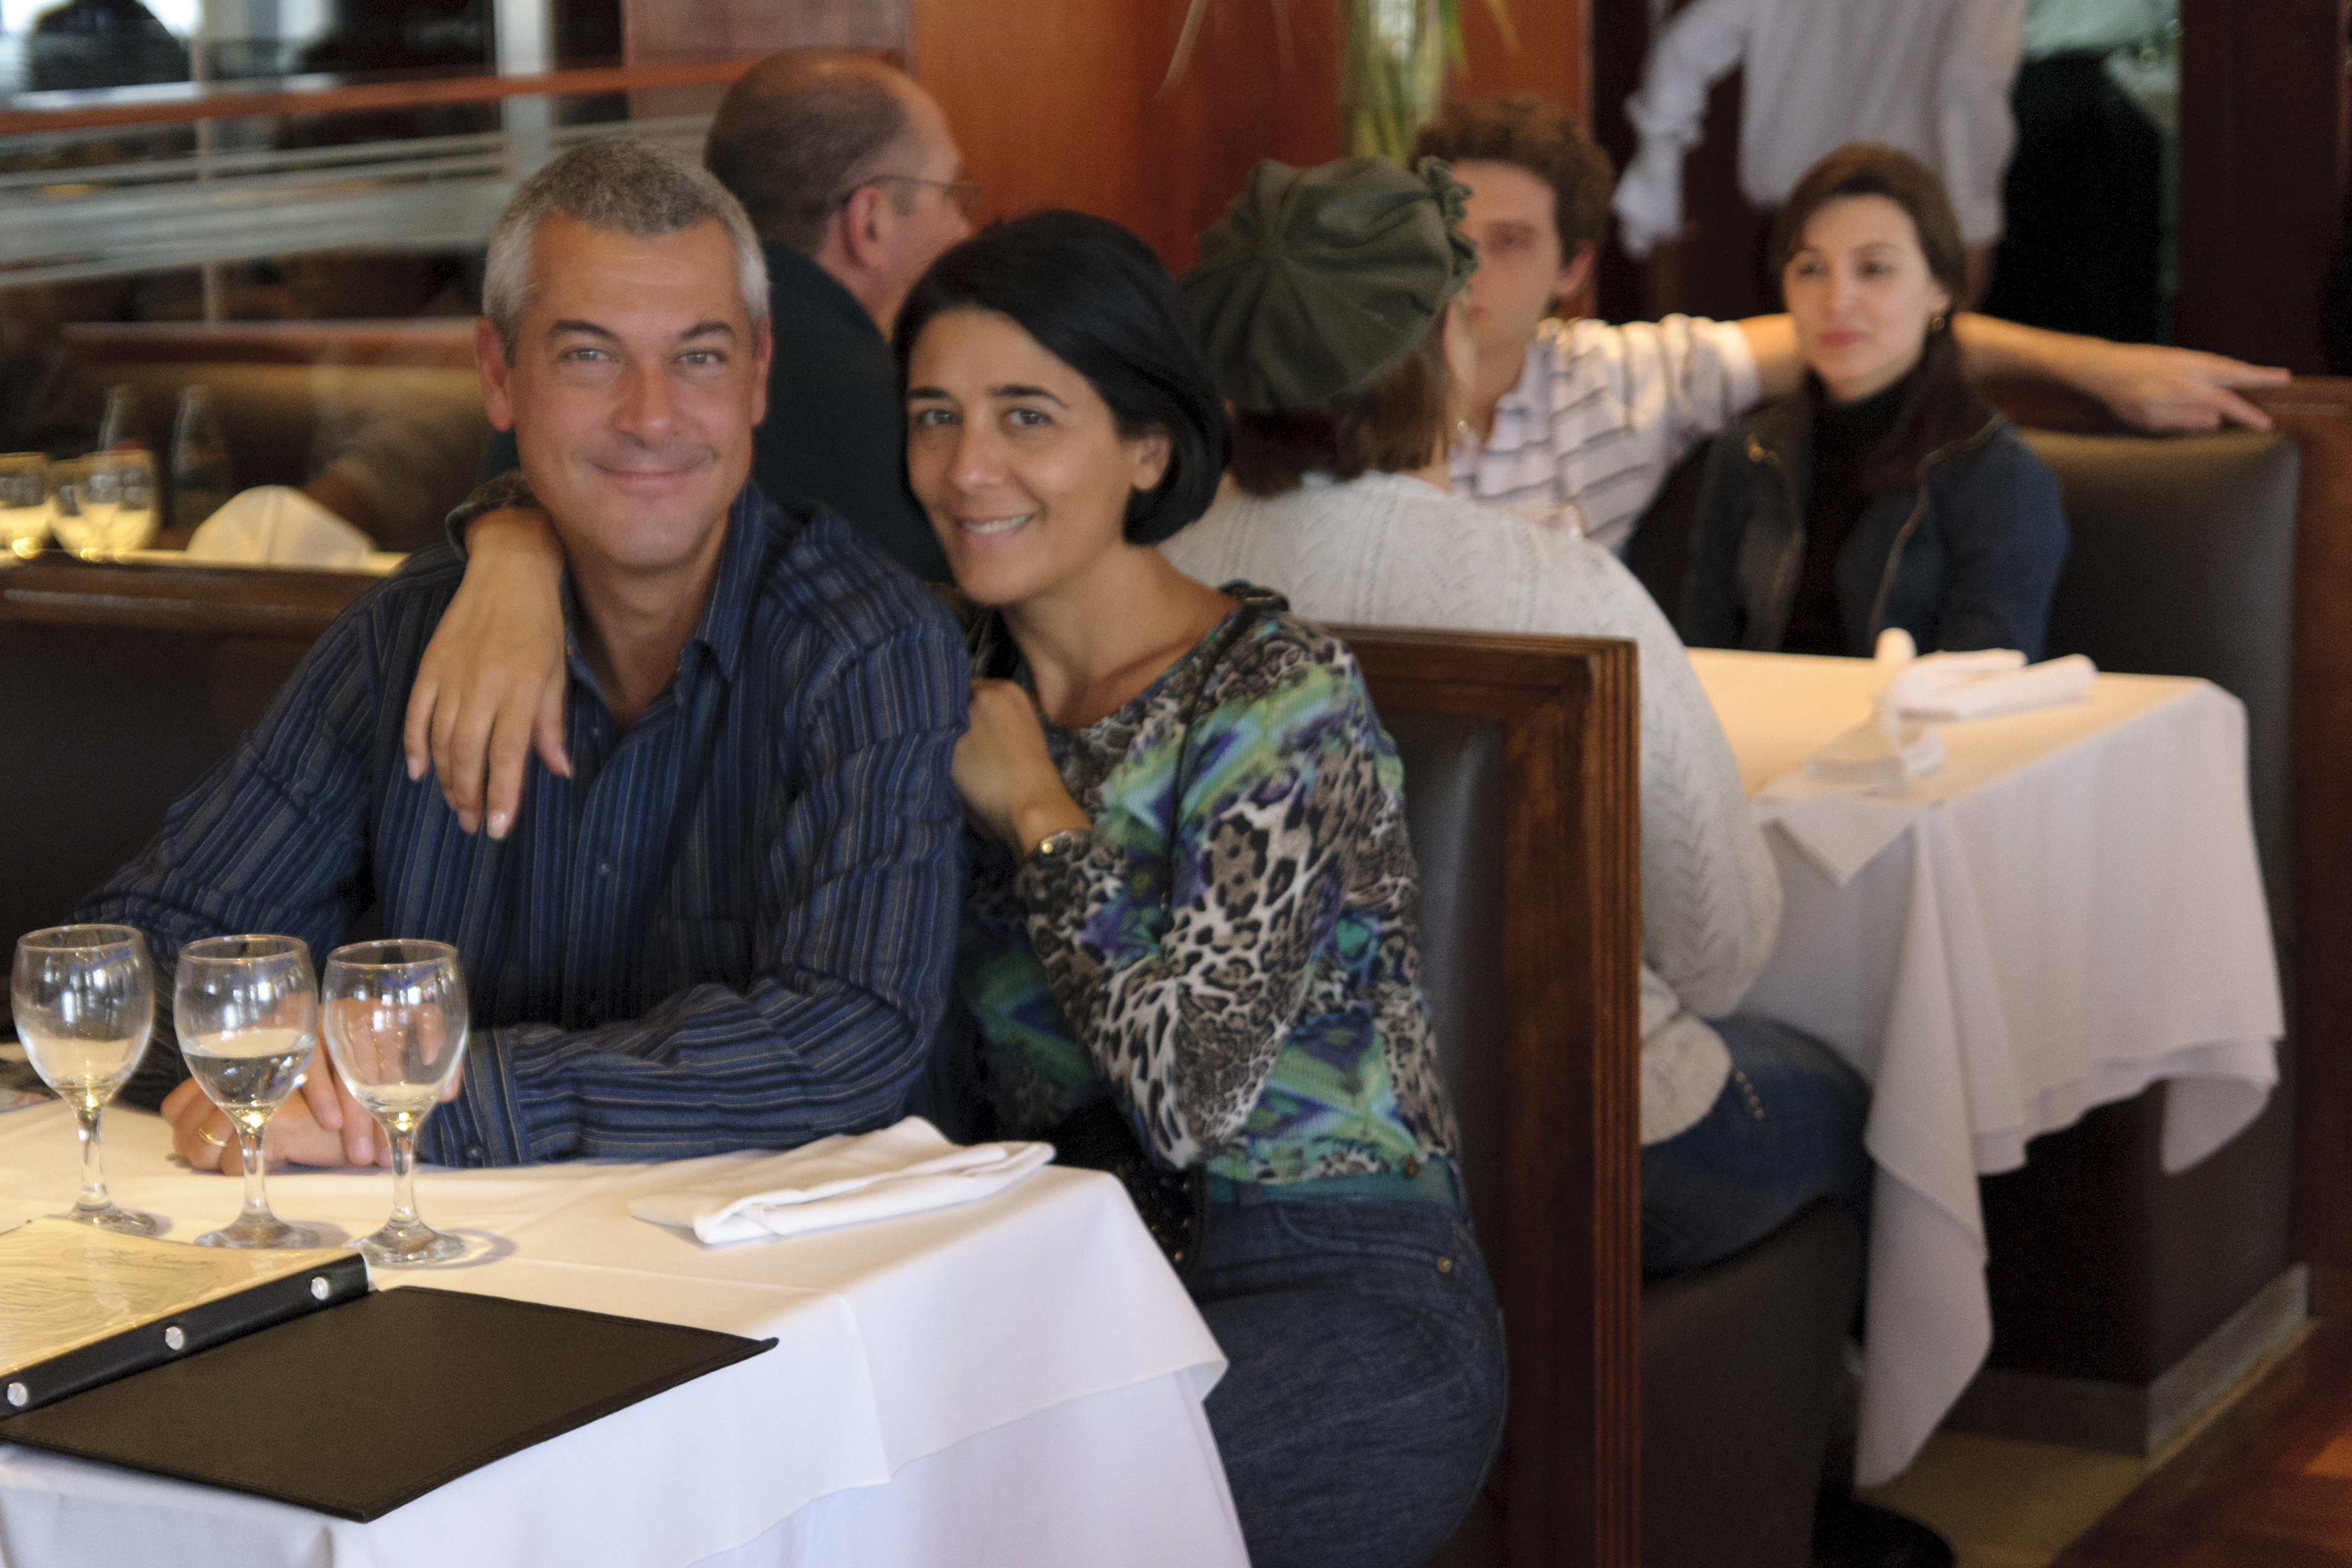
meal, nikon, lunch, argentina, buenosaires, aires, d300, approved